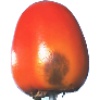
Label: kaki